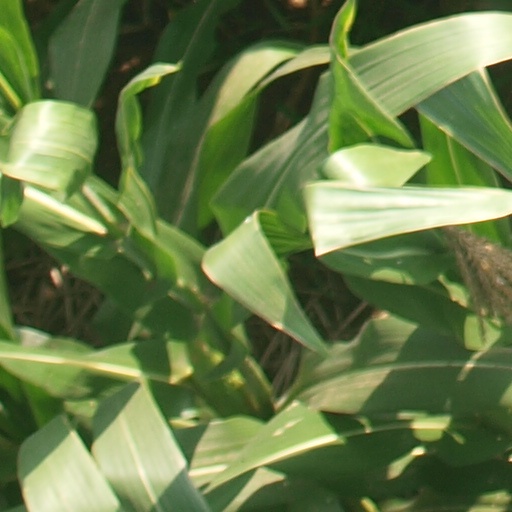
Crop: maize; corn